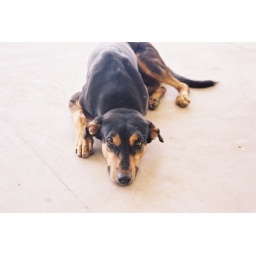
A street dog that TOLFA treated during the Urs Festival in Ajmer in July 2005